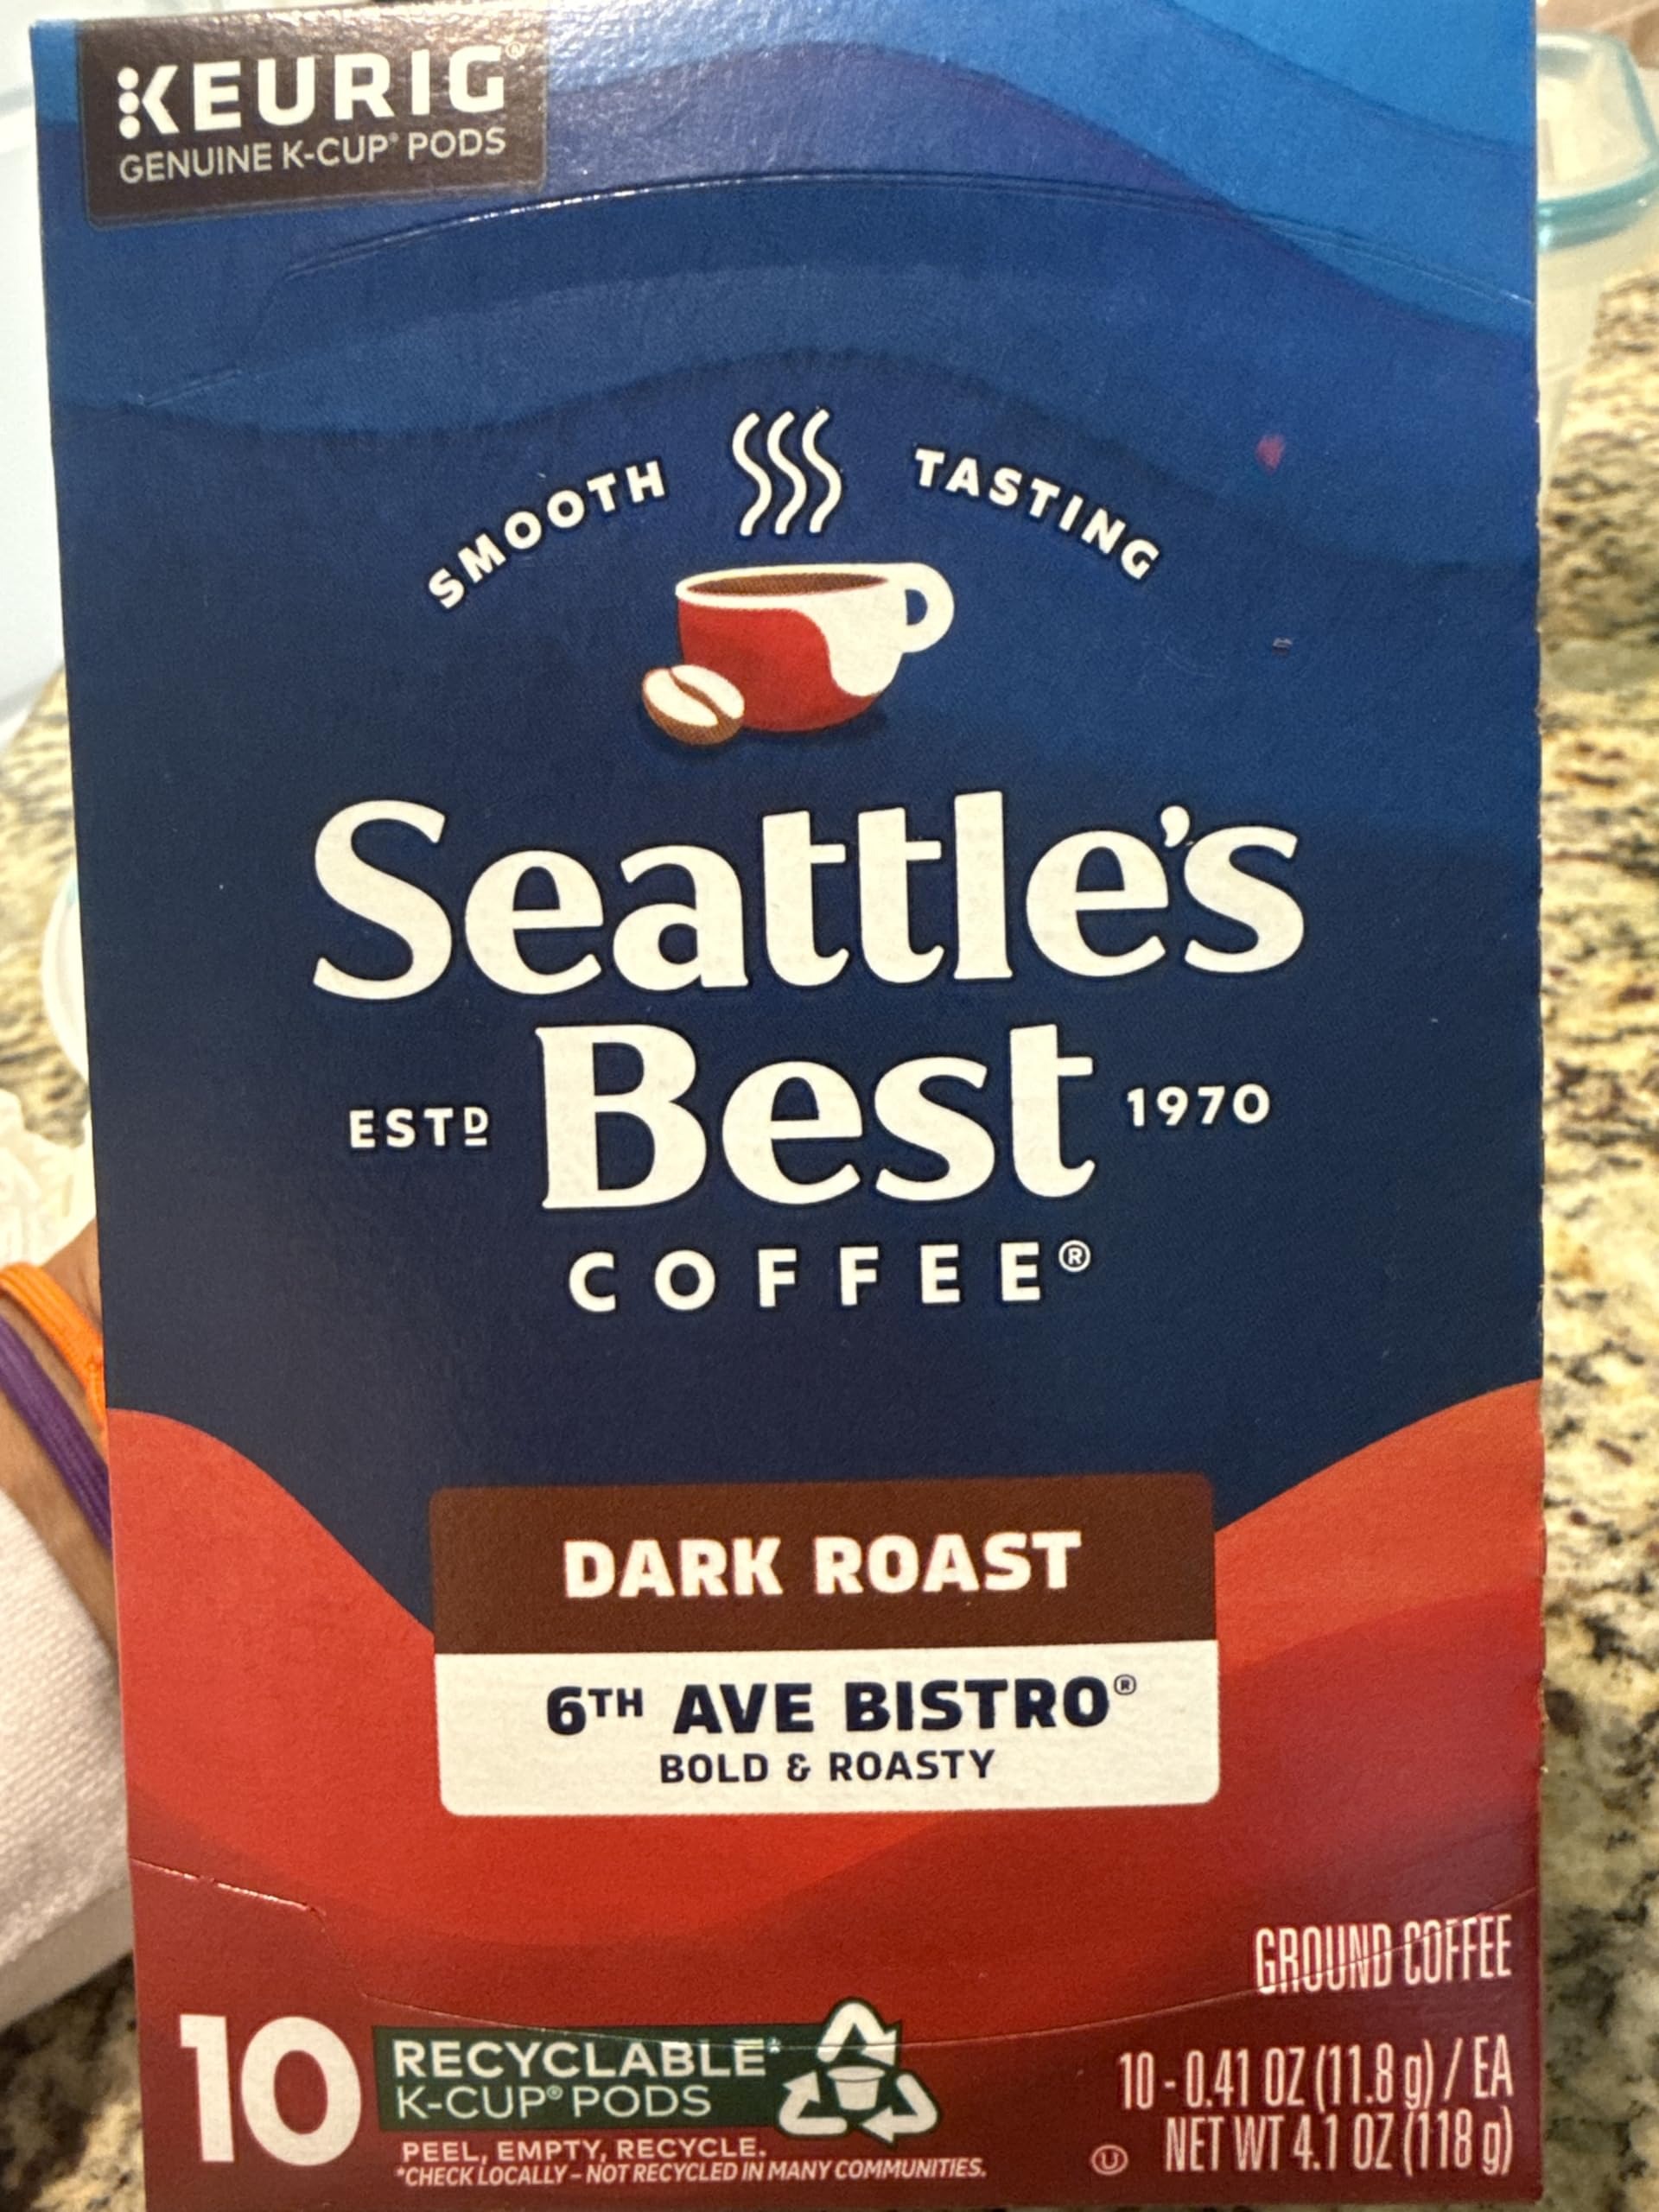
Item Name: Seattle's Best Coffee 6th Avenue Bistro Bold & Roasty Level 4 Dark Roast -10 K-Cup Pods
Bullet Point 1: Intense Dark Roast: Seattle's Best Coffee's 6th Avenue Bistro Bold & Roasty Level 4 Dark Roast is designed for those who crave an intense coffee experience.
Bullet Point 2: High-Quality Arabica Beans: This coffee is made from a blend of high-quality Arabica beans sourced from around the world. The careful selection of beans ensures .
Bullet Point 3: Convenient K-Cup Pods: The 10 K-Cup pods in this pack are designed for use with Keurig coffee makers, making it incredibly convenient to brew a fresh cup of coffee in seconds.
Bullet Point 4: Versatile Brew Options: Whether you prefer a small, strong shot of espresso-like coffee or a larger, milder cup, these K-Cup pods are versatile enough to accommodate your preferences.
Bullet Point 5: Seattle's Best Coffee Tradition: Seattle's Best Coffee has a long-standing tradition of delivering premium coffee blends to coffee lovers everywhere.
Value: 10.0
Unit: Count

Price: 18.95